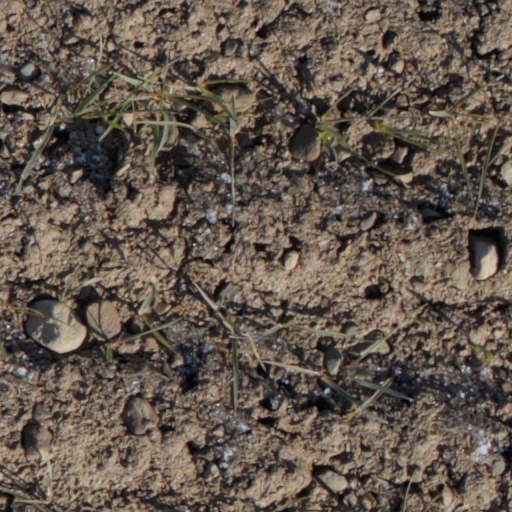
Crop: wheat